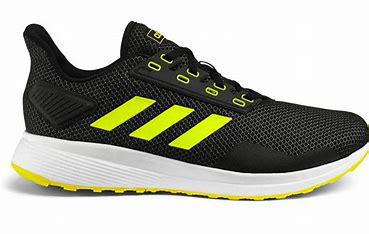
Brand: Adidas
Model: Duramo 9